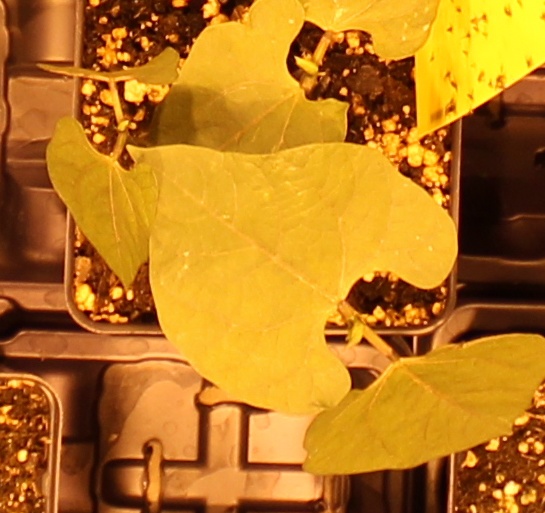
Label: Blackbean